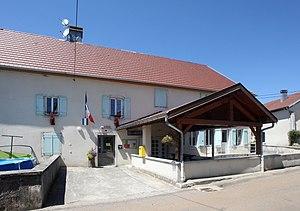
Mairie de Bief-des-Maisons (Jura).
Bief-des-Maisons est une commune française située dans le département du Jura en région Bourgogne-Franche-Comté. Elle fait partie de la Communauté de communes du Plateau de Nozeroy. Les habitants se nomment les Benatiers et Benatières.